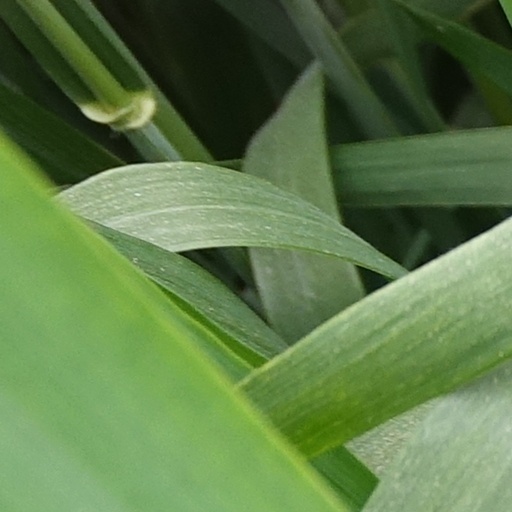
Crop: wheat